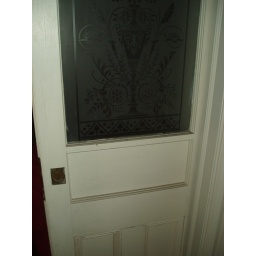
Pocket doors in working condition, glass good